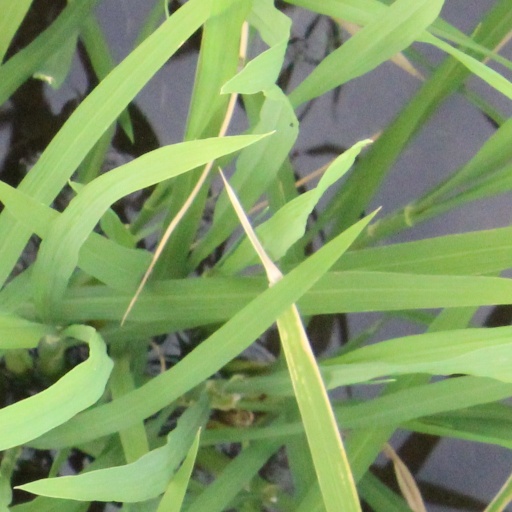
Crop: rice